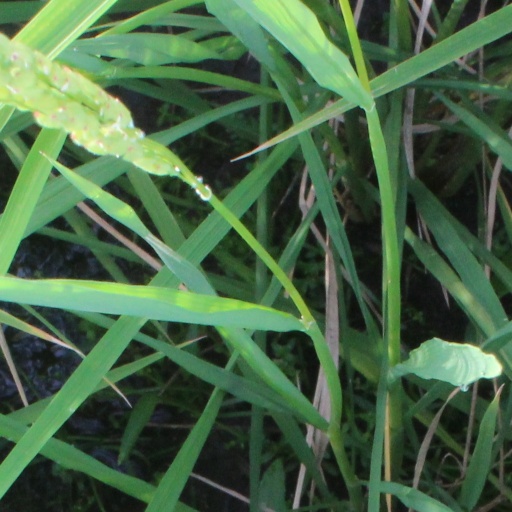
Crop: rice